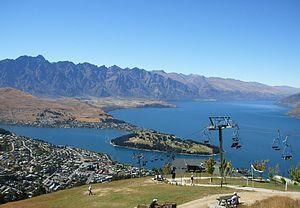
Un télésiège est un type de remontée mécanique équipé de sièges suspendus à intervalles réguliers à un câble aérien, à la fois porteur et tracteur, circulant suivant un mouvement unidirectionnel continu, pour transporter des personnes. Le câble est soutenu en ligne par des pylônes, via des galets, et est mû par un moteur situé dans une des gares terminales.